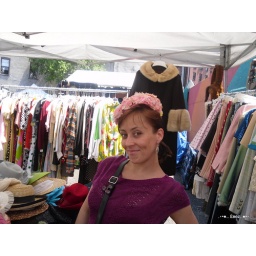
Old hat in flea market